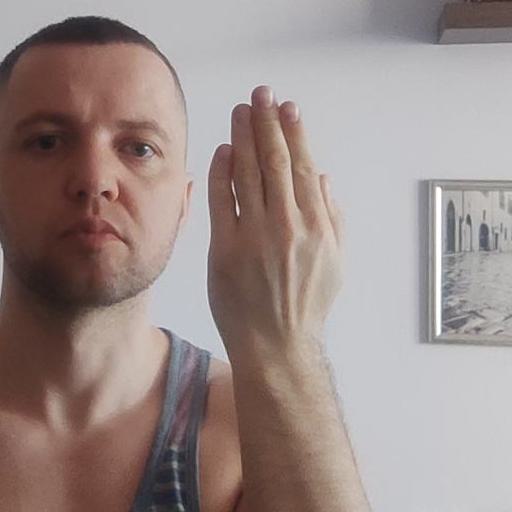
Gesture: stop_inverted